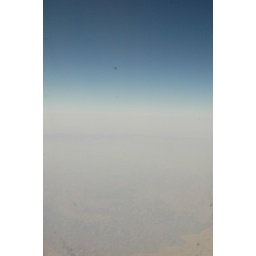
As we travelled from mountains to desert, the air was getting more dusty and less clear below us.